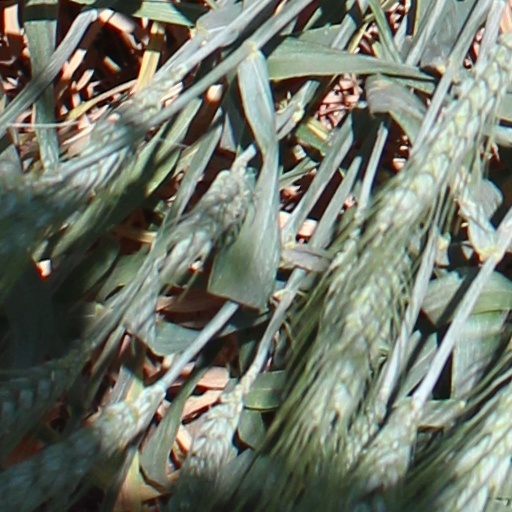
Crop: wheat